Eisenborn

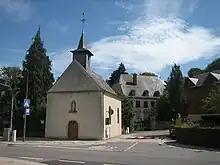
Chapel in Eisenborn, Luxembourg

Eisenborn is a village in the commune of Junglinster, in central Luxembourg. , the village has a population of 347.